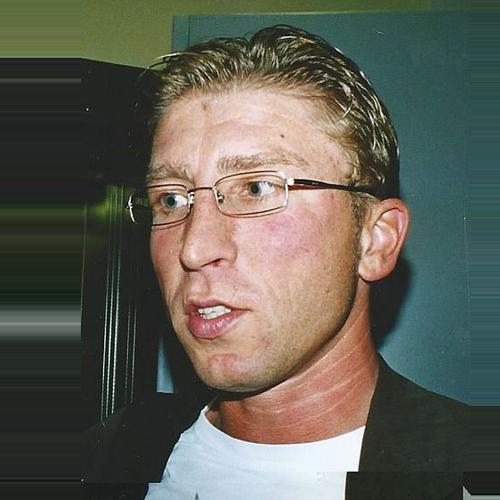
Age: 39